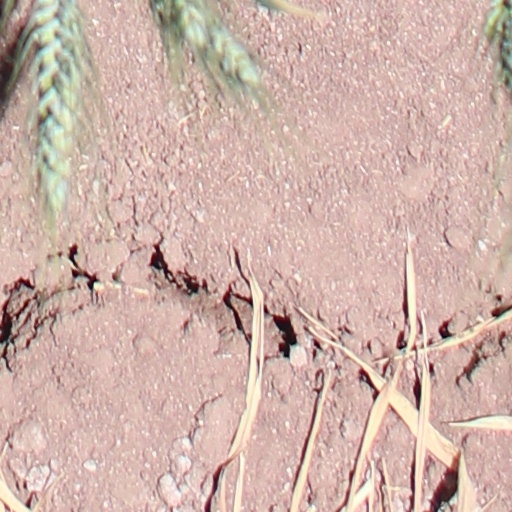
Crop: wheat